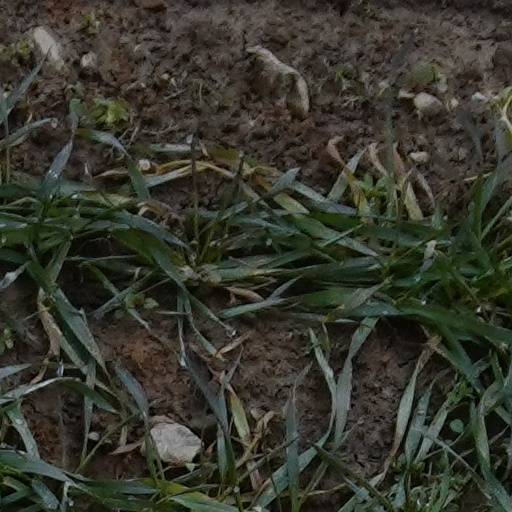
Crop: wheat